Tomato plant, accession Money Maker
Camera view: tilt-top (135 deg); turntable rotation: 30 degrees
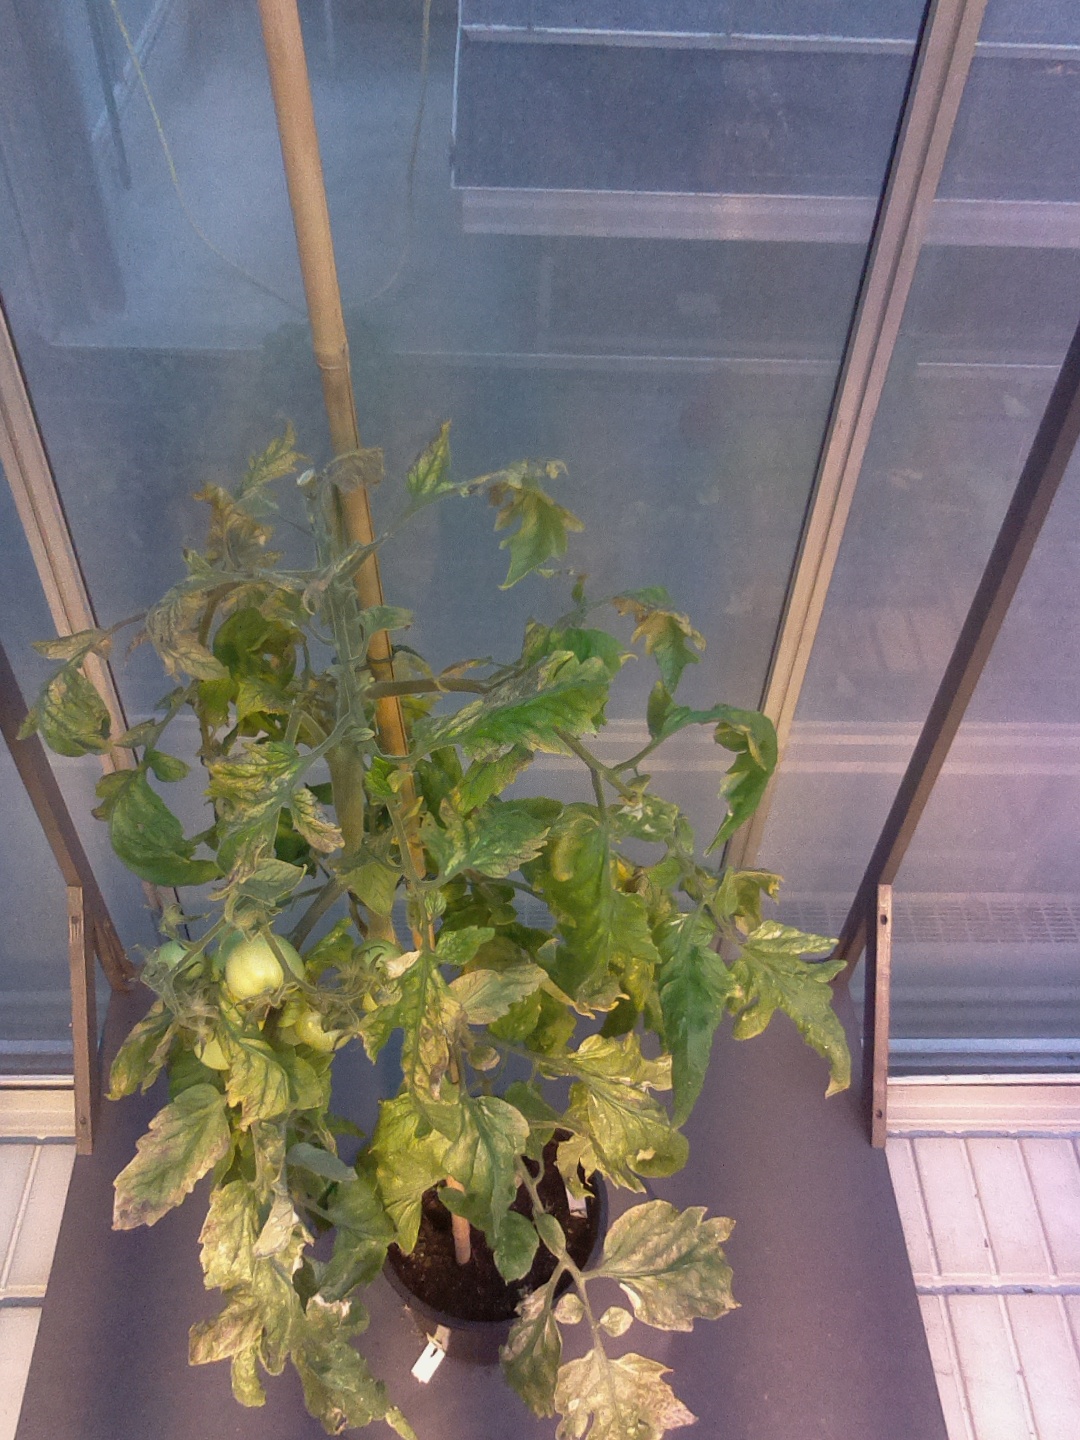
BBCH growth stage 79: 90% -100% of final fruit size